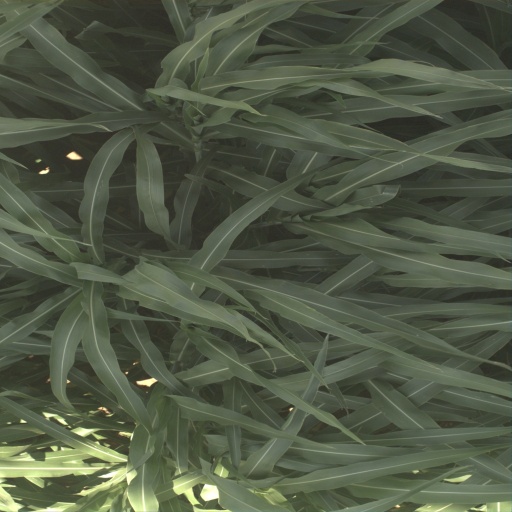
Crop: sorghum